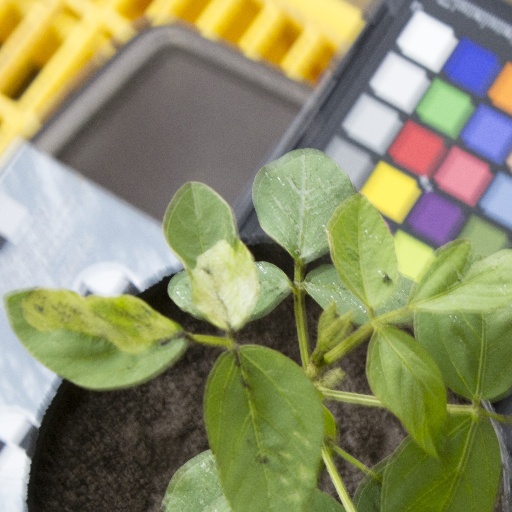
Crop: soybean